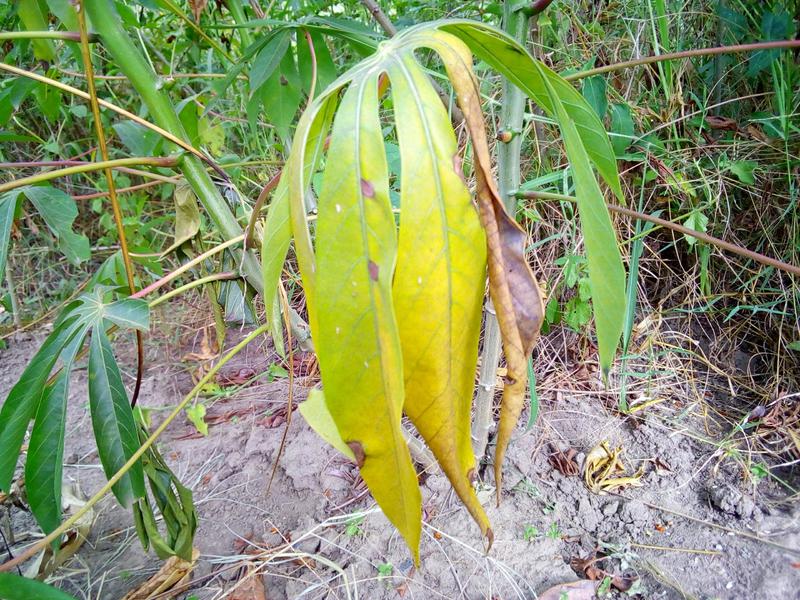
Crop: cassava
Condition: healthy